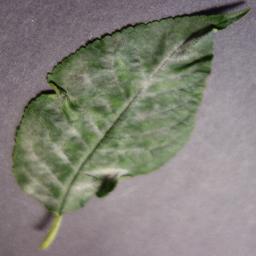
Label: Cherry___Powdery_mildew